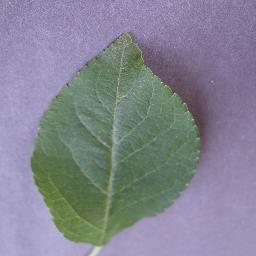
Label: Apple___healthy